Digital Equipment Corporation

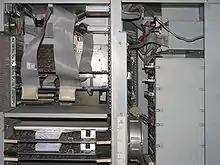
Inside view of AlphaServer 2100

The press described DECstation as a defensive product with which DEC would capture some of the inevitable migration of VAX customers to RISC, even as it and comparable products from rivals would greatly increase the migration. Eventually, in 1992, DEC launched the DECchip 21064 processor, the first implementation of their Alpha instruction set architecture, initially named Alpha AXP; the "AXP" was a "non-acronym" and was later dropped. This was a 64-bit RISC architecture as opposed to the 32-bit CISC architecture used in the VAX. It is one of the first "pure" 64-bit microprocessor architectures and implementations rather than an extension of an earlier 32-bit architecture. The Alpha offered class-leading performance at its launch and was used in the massively-parallel Cray T3D. Subsequent variants continued that performance trend into the 2000s, along with the Alpha-derived Pentium Pro, II, and III CPUs. An AlphaServer SC45 supercomputer was still ranked No. 6 in the world in November 2004. Alpha-based computers comprising the DEC AXP series, later the AlphaStation, and AlphaServer series respectively superseded both the VAX and MIPS architecture in DEC's product lines. They supported OpenVMS, DEC OSF/1 AXP (later known as Digital Unix or Tru64 UNIX) and Microsoft's then-new operating system, Windows NT, an operating system made possible by ex-Digital Equipment Corporation engineers.